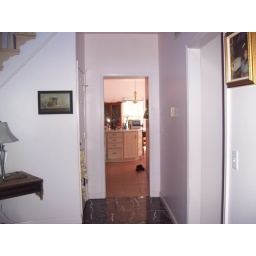
From front door you walk through to kitchen or door under stairs leads to unfinished basement.